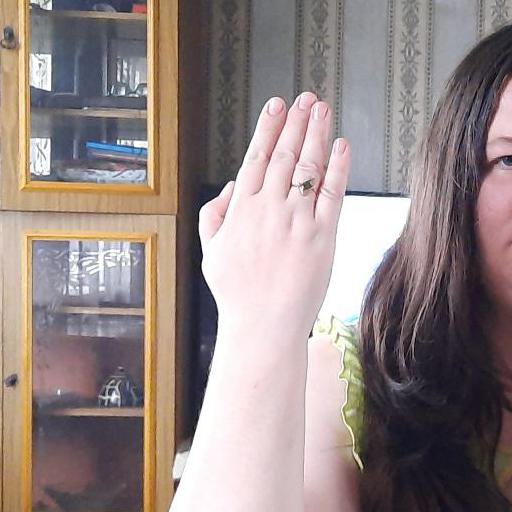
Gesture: stop_inverted